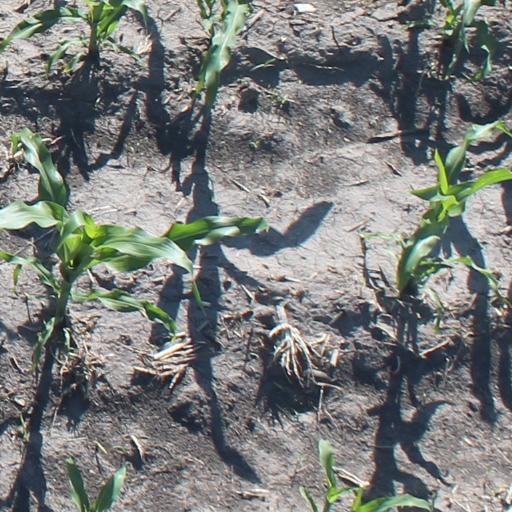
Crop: maize; corn